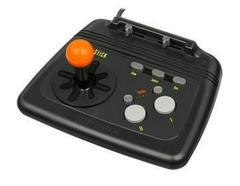
Turbo Stick - TurboGrafx-16
Brand: Anubis Game and Hobby
Category: Electronics > Video Game Console Accessories